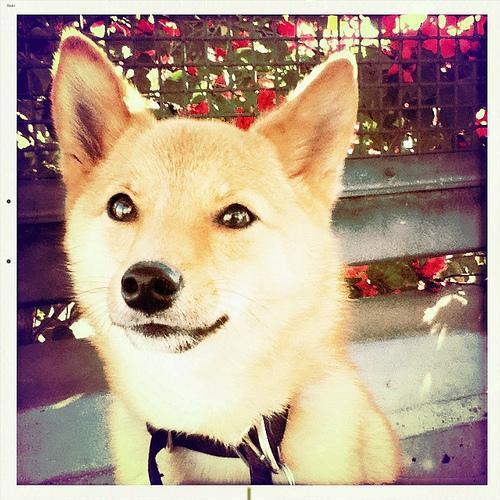
shiba inu